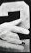
Number: 2